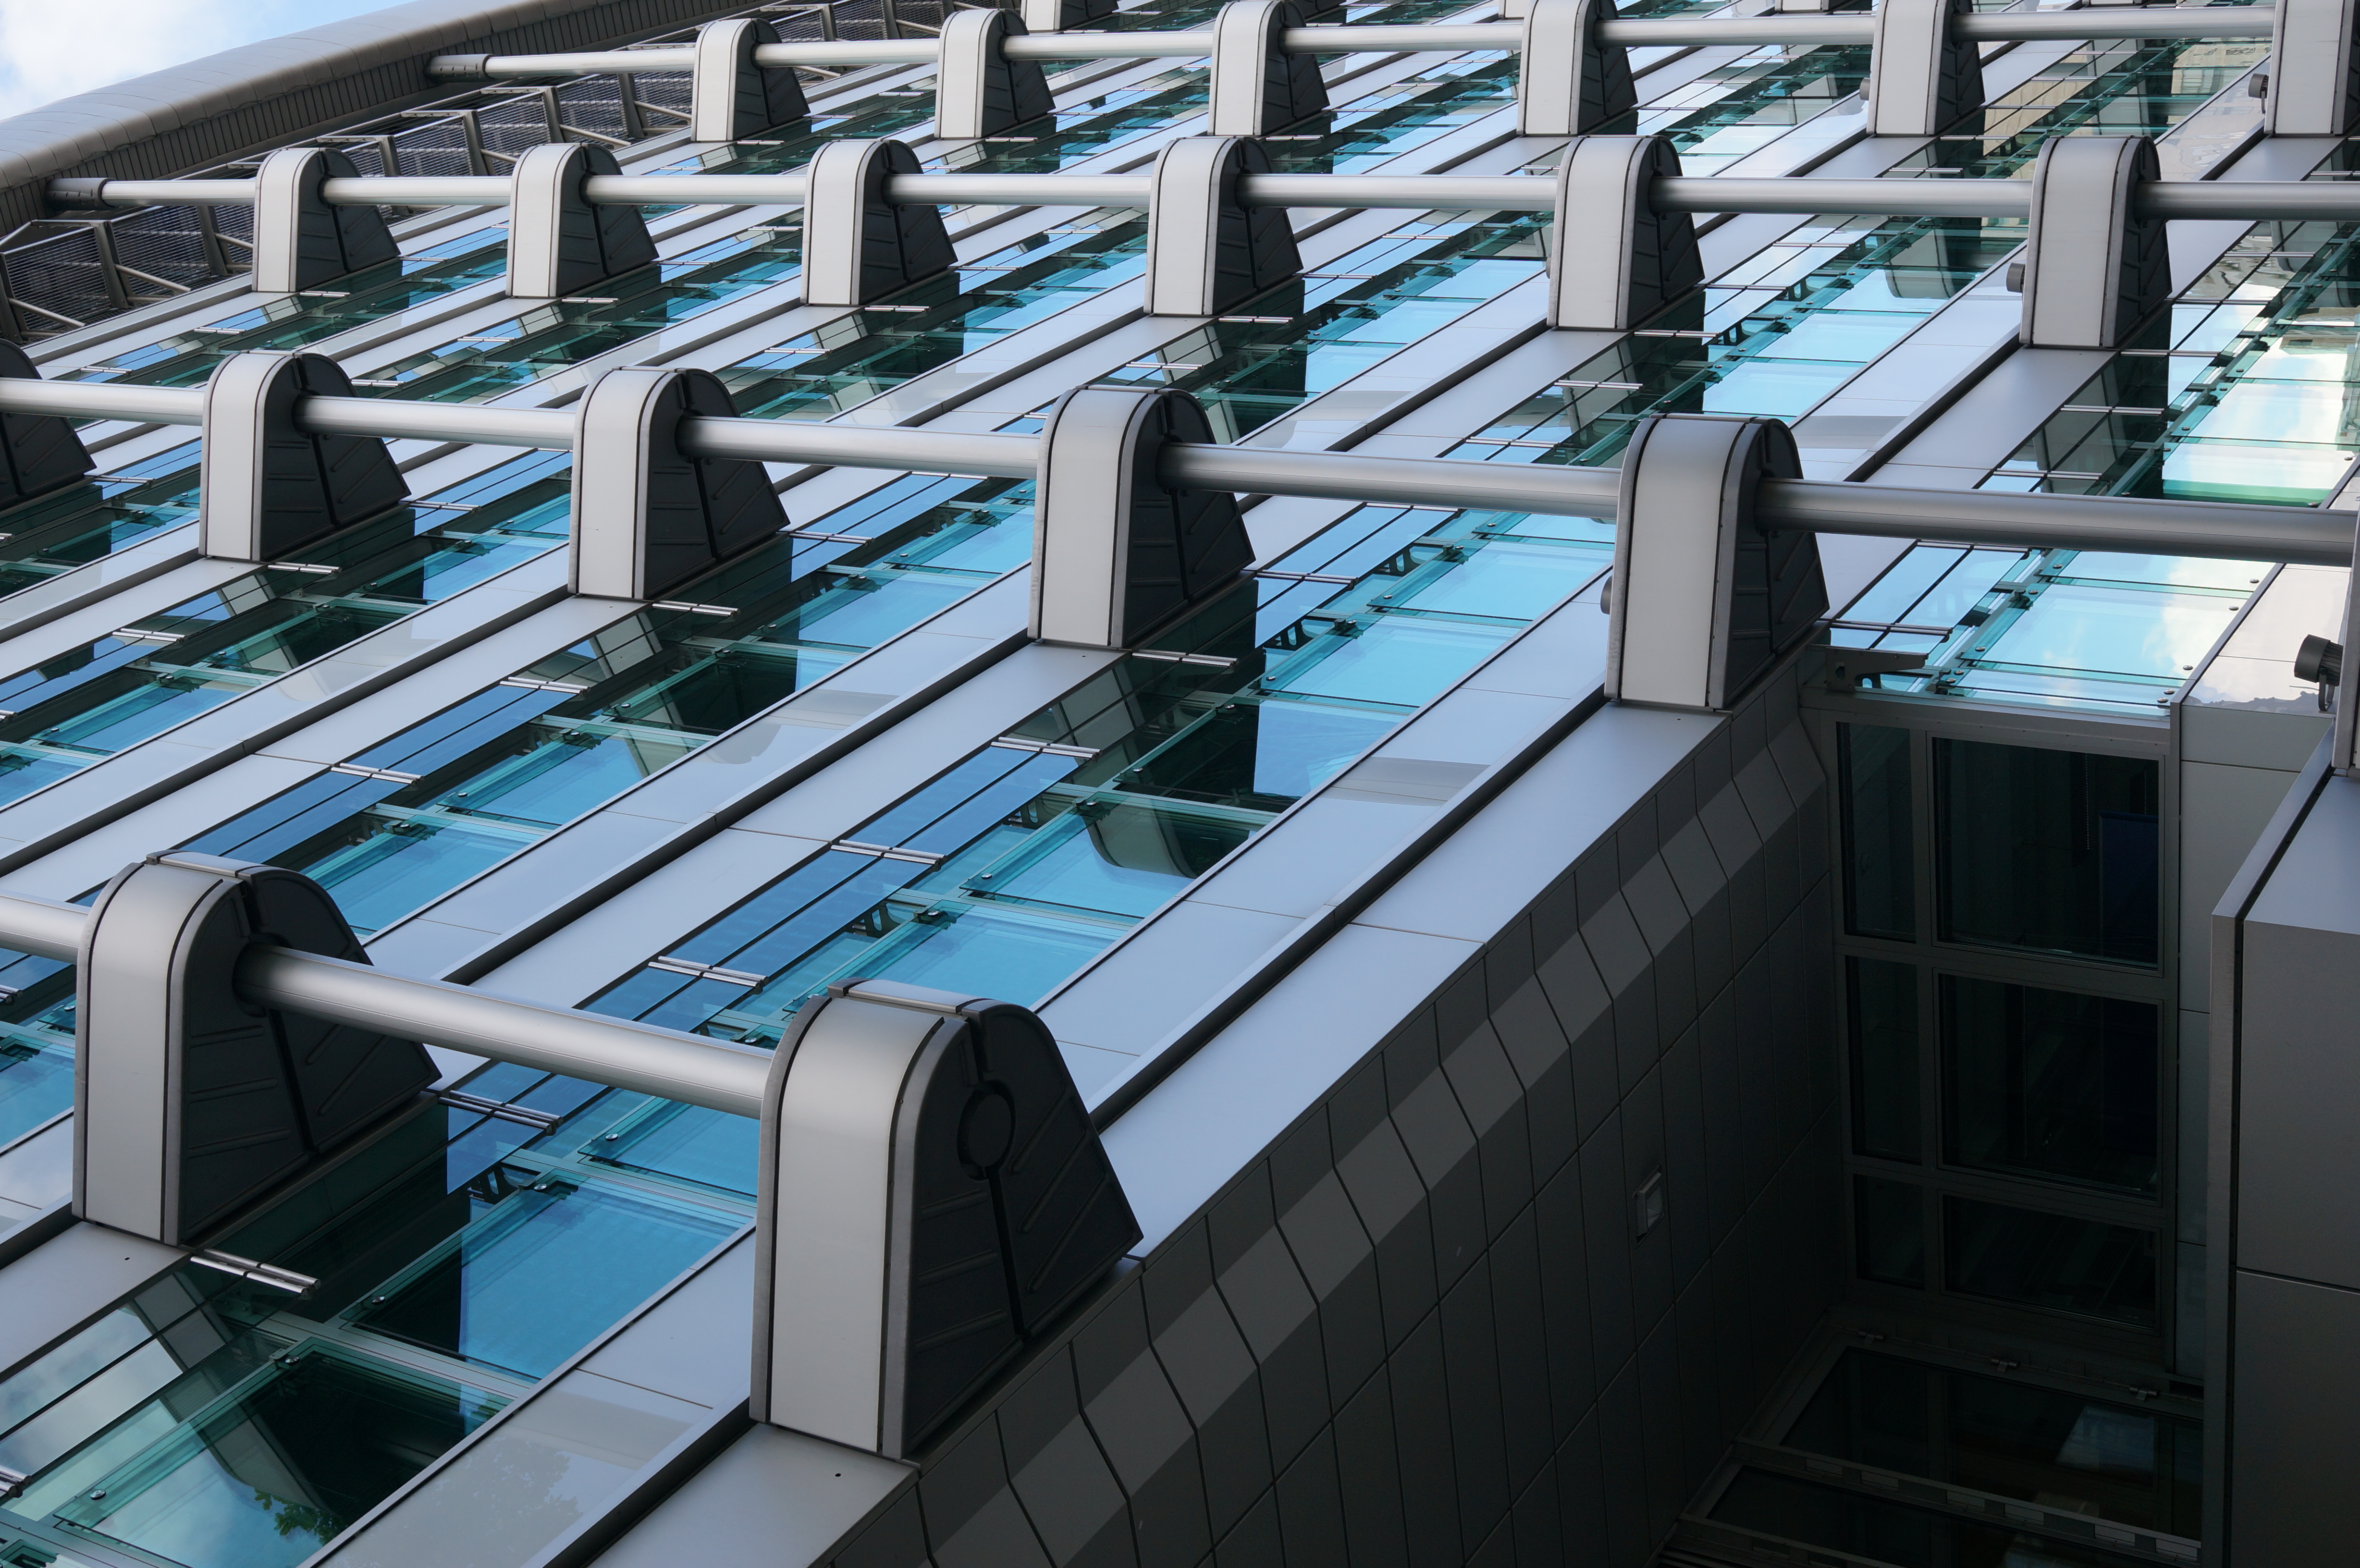
architecture, facade, public transport, interior design, manufacturing, 2014, germany, deutschland, berlin, sony, sigma, nex, nex6, lenstagged, steffenzahn, 30mm, sigma30mm28exdn, sigma30mmf28, sigma30mmf28dn, sigma30mm, guessedberlin, gwbhabersaath, daylighting